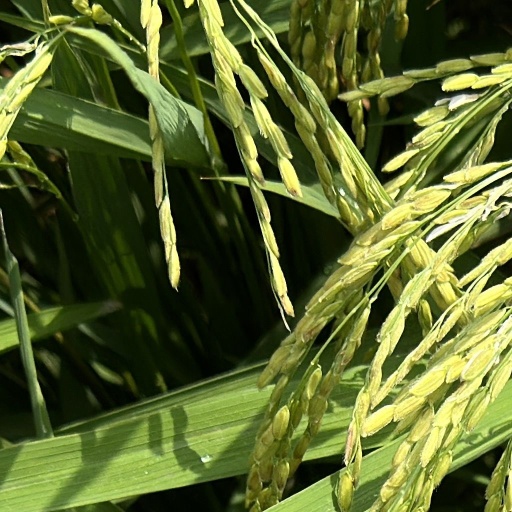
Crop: rice